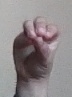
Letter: ha